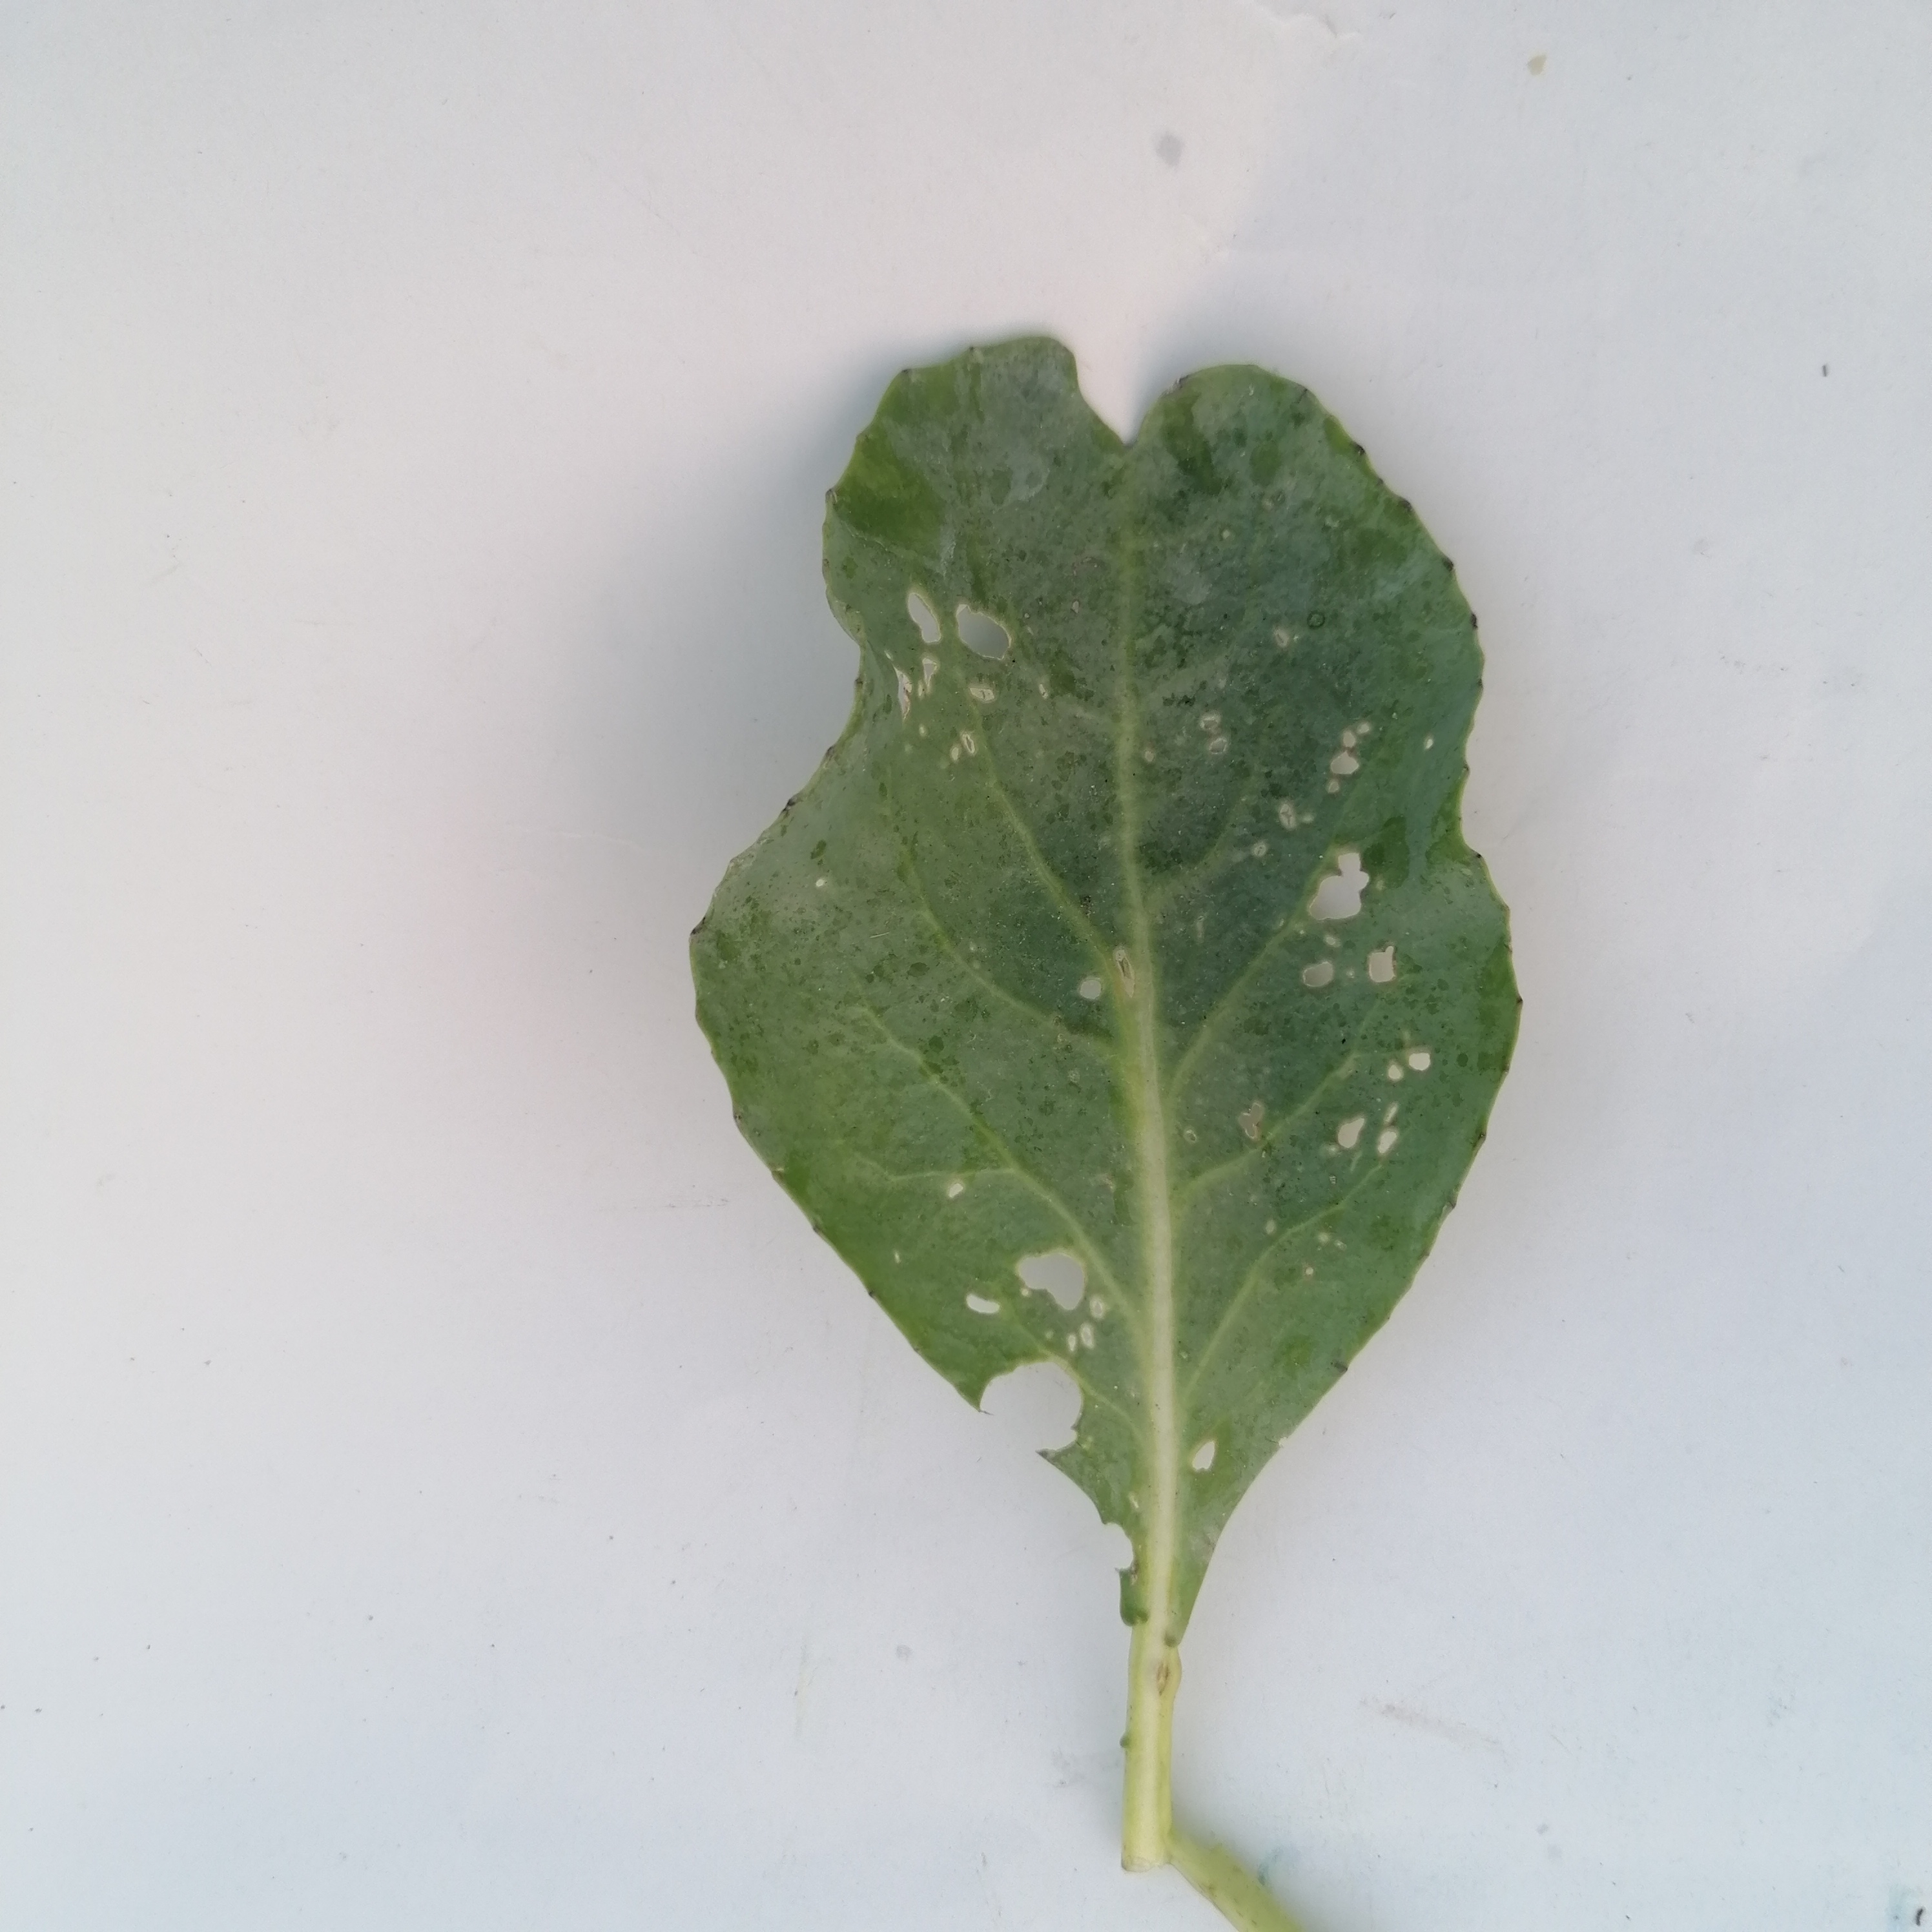
Label: Insect Hole